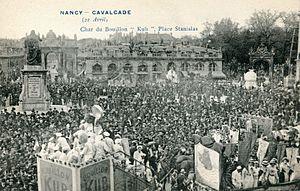
Le Char publicitaire du Bouillon Kub à la Cavalcade du 21 avril 1921 place Stanislas.
Les chars réclame ou voitures-réclame étaient des chars publicitaires qui défilaient jadis sur la voie publique pour vanter les mérites d'un produit ou d'un établissement.